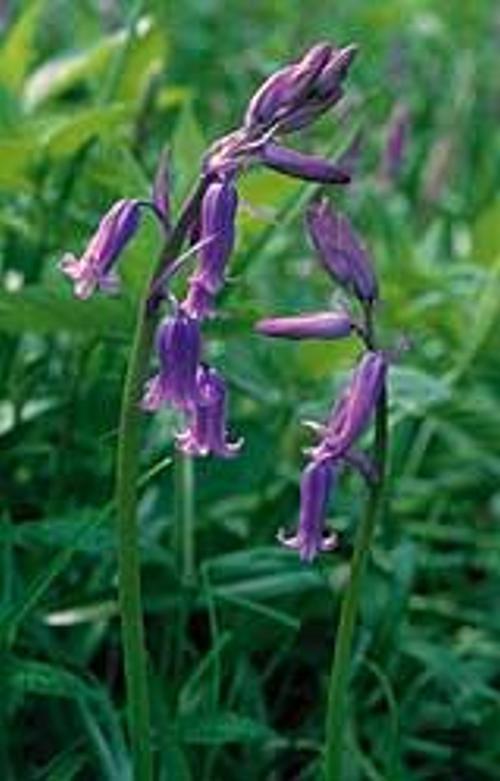
Flower: Bluebell